The Rounders (1914 film)

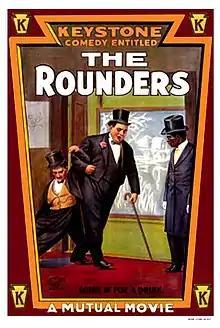
Theatrical poster

The Rounders is a 1914 comedy short starring Charlie Chaplin and Roscoe Arbuckle. The film involves two drunks who get into trouble with their wives, and was written and directed by Chaplin.